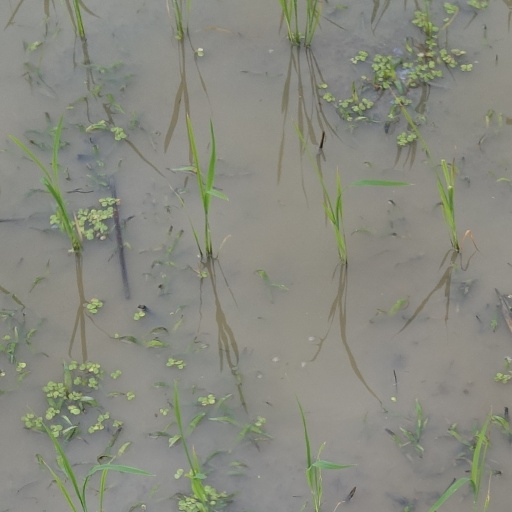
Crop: rice